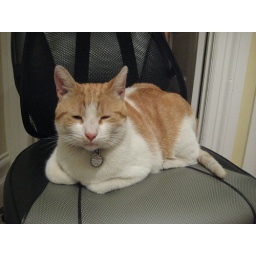
stray kitty in the house